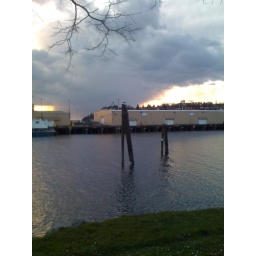
I like the way the tree branch seems to fit the clouds in the background.